Ken Silverman

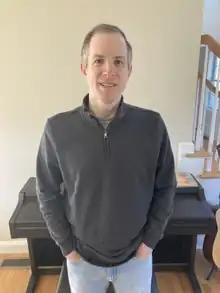
Silverman in 2021

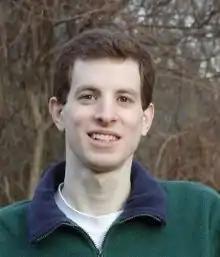
Silverman in 2002

Ken Silverman (born November 1, 1975) is an American game programmer, best known for writing the Build engine. It was most notably utilized by "Duke Nukem 3D", "Shadow Warrior", "Blood", and more than a dozen other games in the mid- to late-1990s.